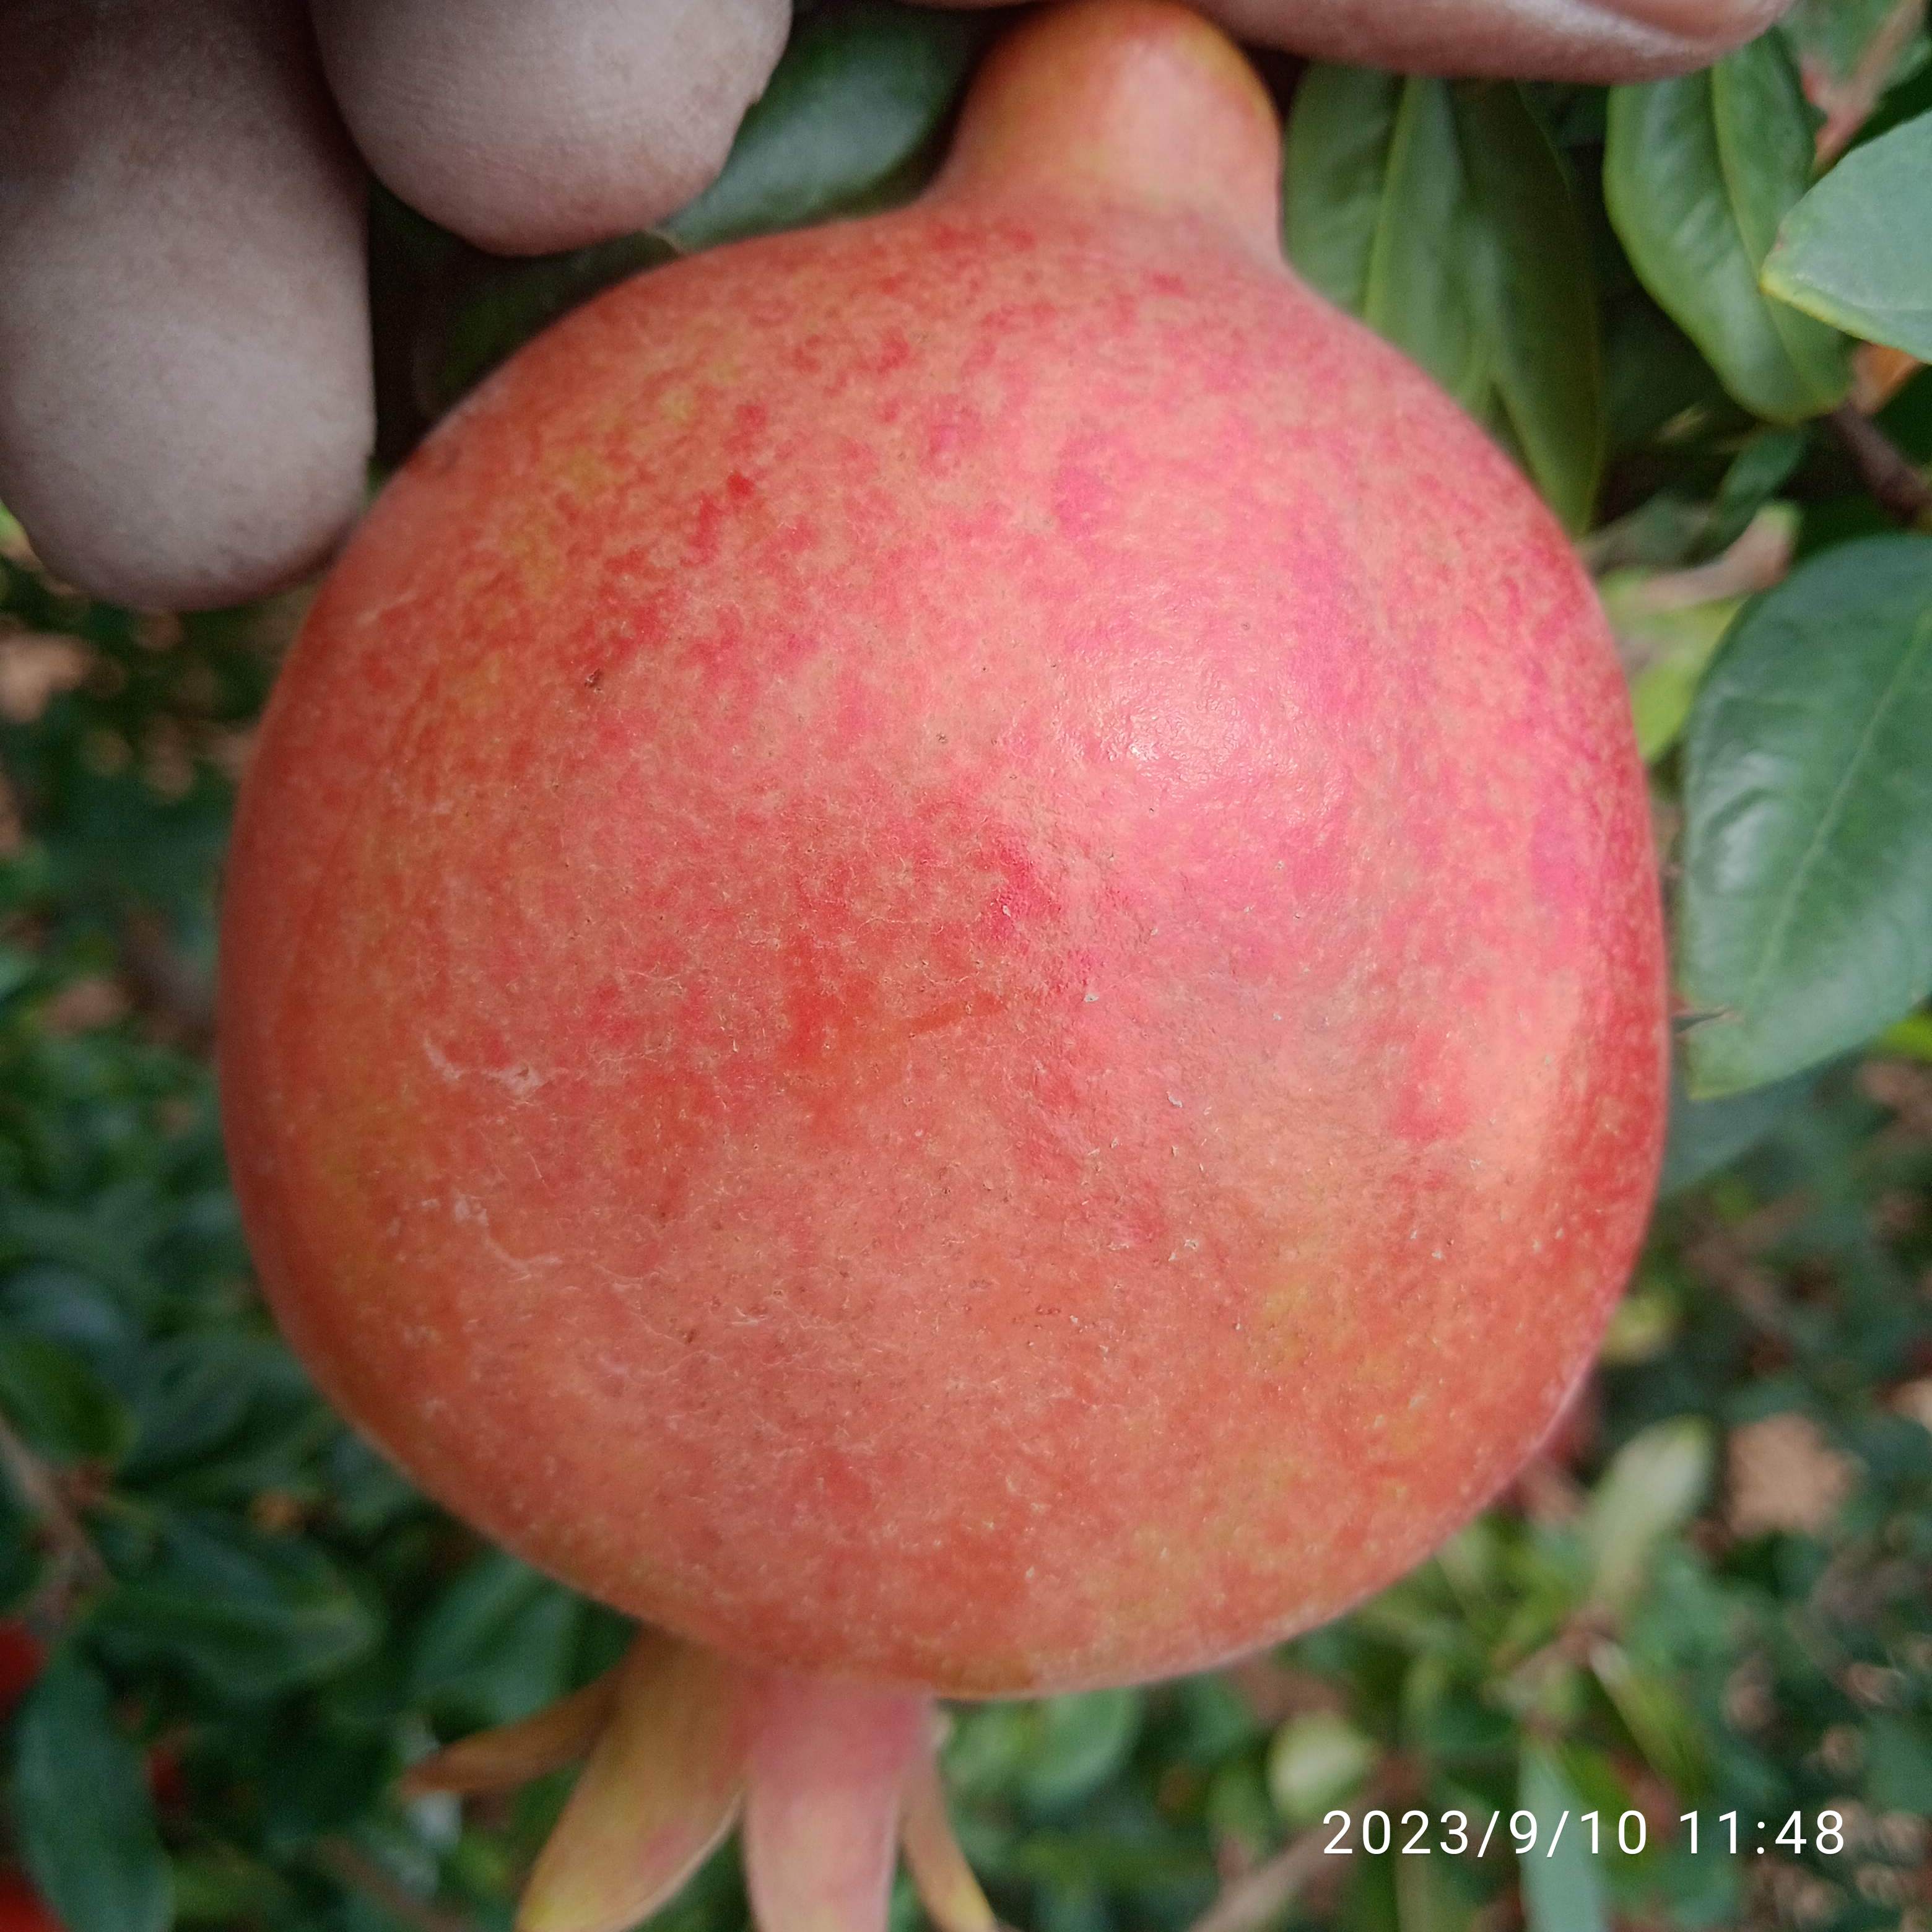
Label: Healthy